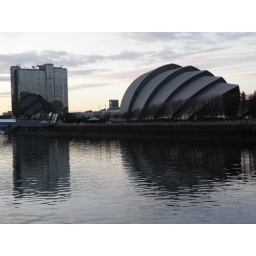
SECC reflected in neighbouring building and water